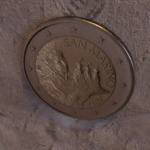
Coin value: 2euro
Country: sm
Edition: 2017